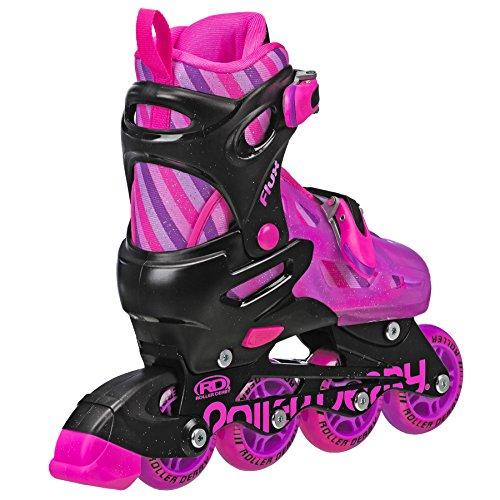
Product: Roller Derby Kids Roller Skates with Interchangable Inline and Quad SkatesCombination Great for Beginners
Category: Sports & Outdoors | Outdoor Recreation | Skates, Skateboards & Scooters | Inline & Roller Skating | Roller Skates | Children's Roller Skates
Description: Easy push button adjustable sizing, 2-in-1 inline/roller skate combo, soft comfort padding, and molded ankle support.
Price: $62.98
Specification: Product Dimensions:         18 x 7 x 18 inches    |Shipping Weight: 8.3 pounds (View shipping rates and policies)|ASIN: B01LX01WOV|Item model number: I249CG|    #101    in Children's Roller Skates